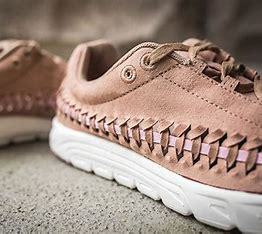
Brand: Nike
Model: Mayfly Woven